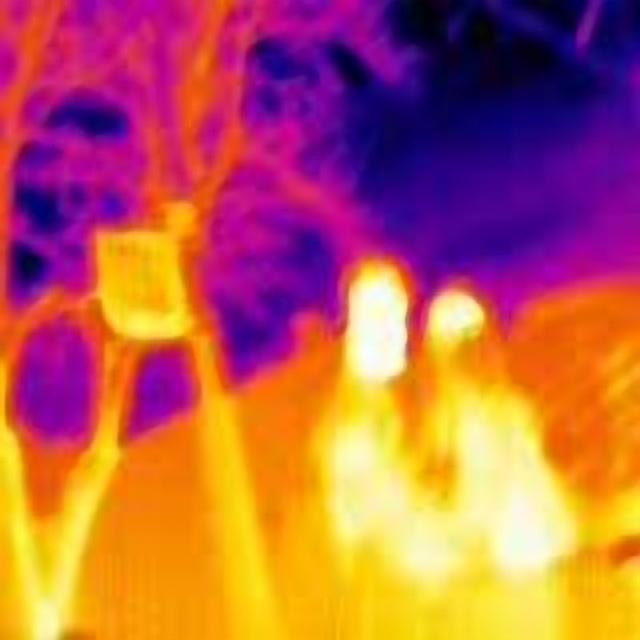
Detected objects:
label: person
label: person